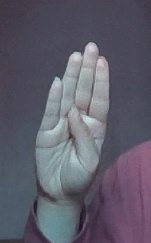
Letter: kaaf